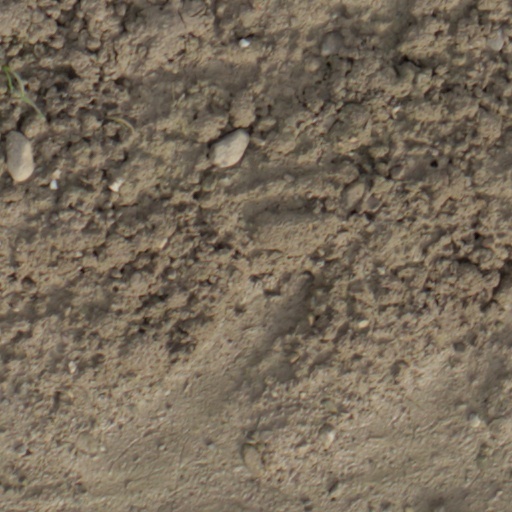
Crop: wheat